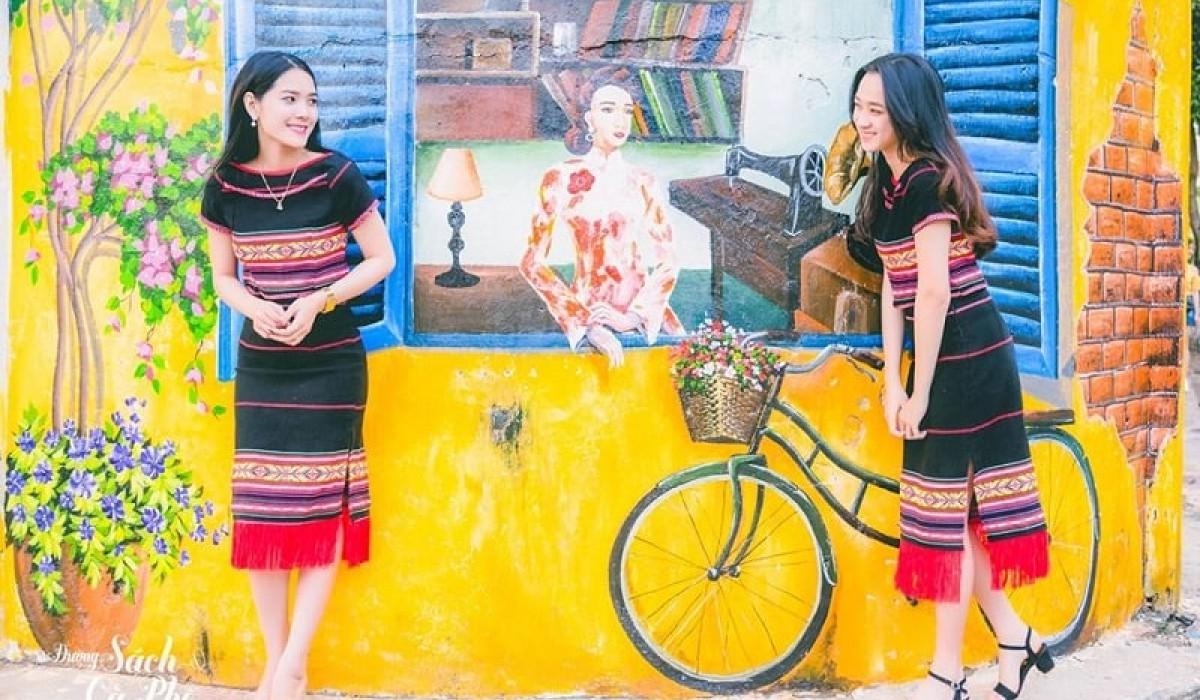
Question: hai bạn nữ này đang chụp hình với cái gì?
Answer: hai bạn nữ này đang chụp hình với bức tường nghệ thuật